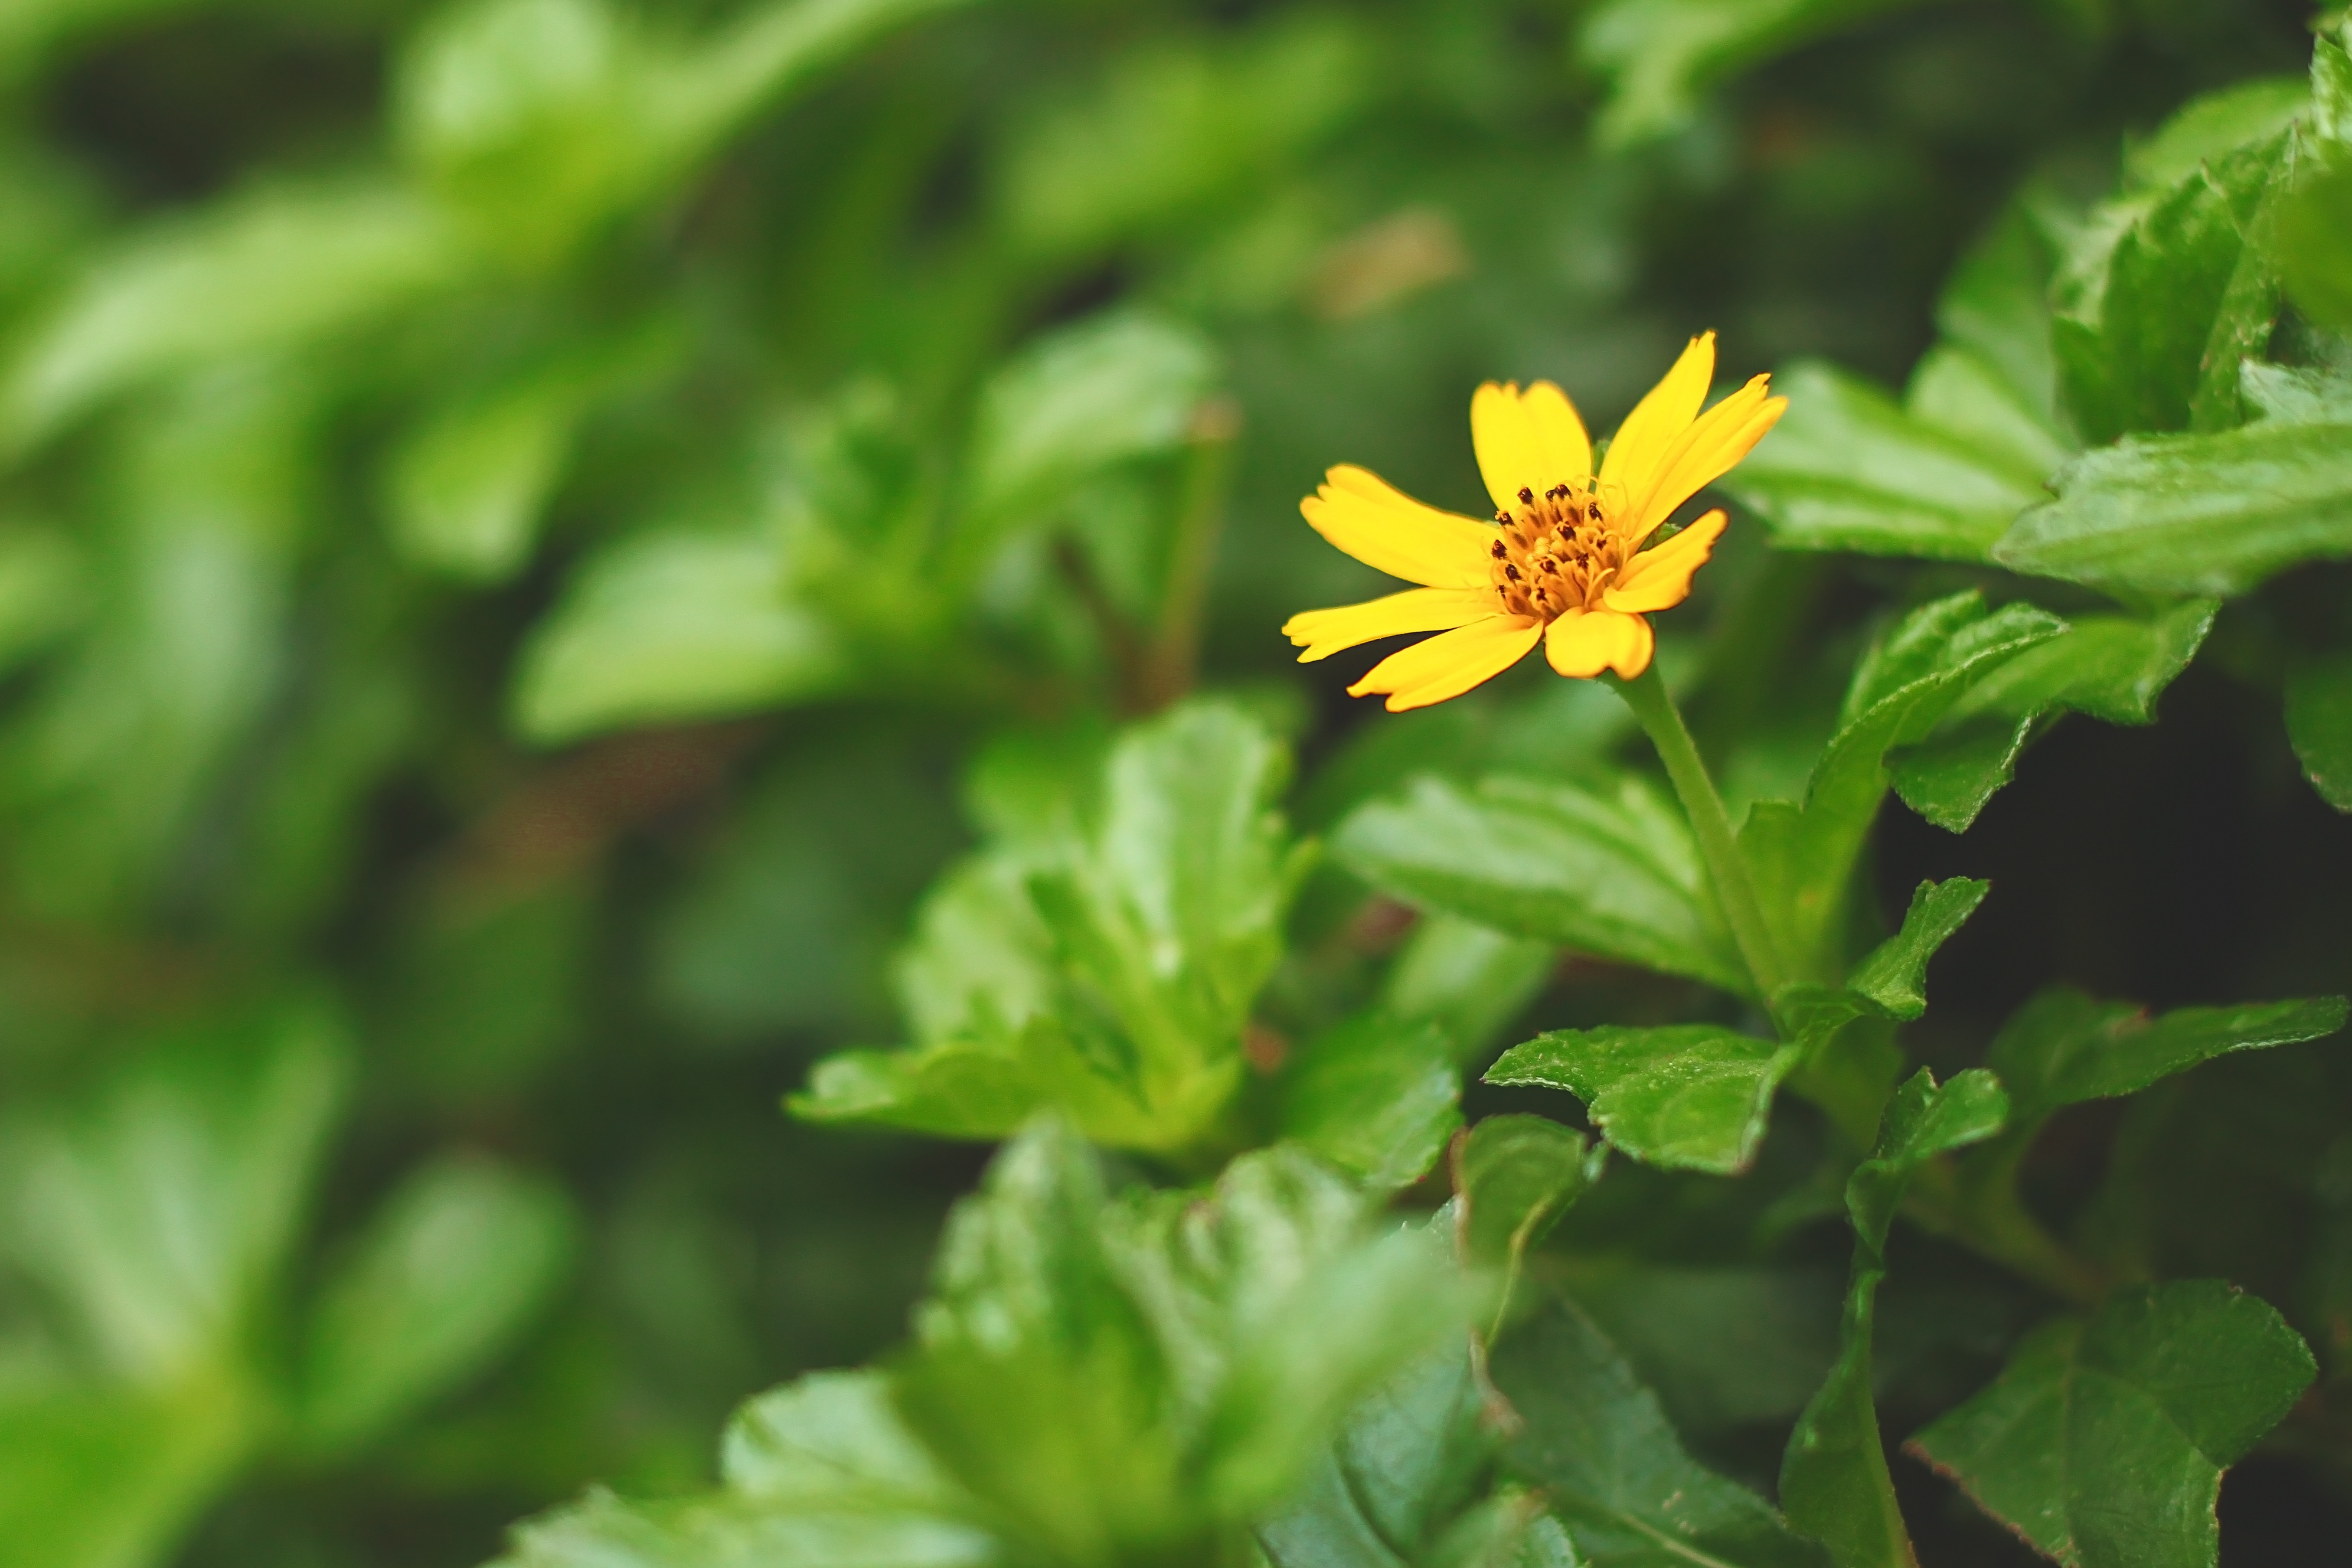
plant, flower, green, botany, flora, wildflower, macro photography, flowering plant, daisy family, annual plant, land plant